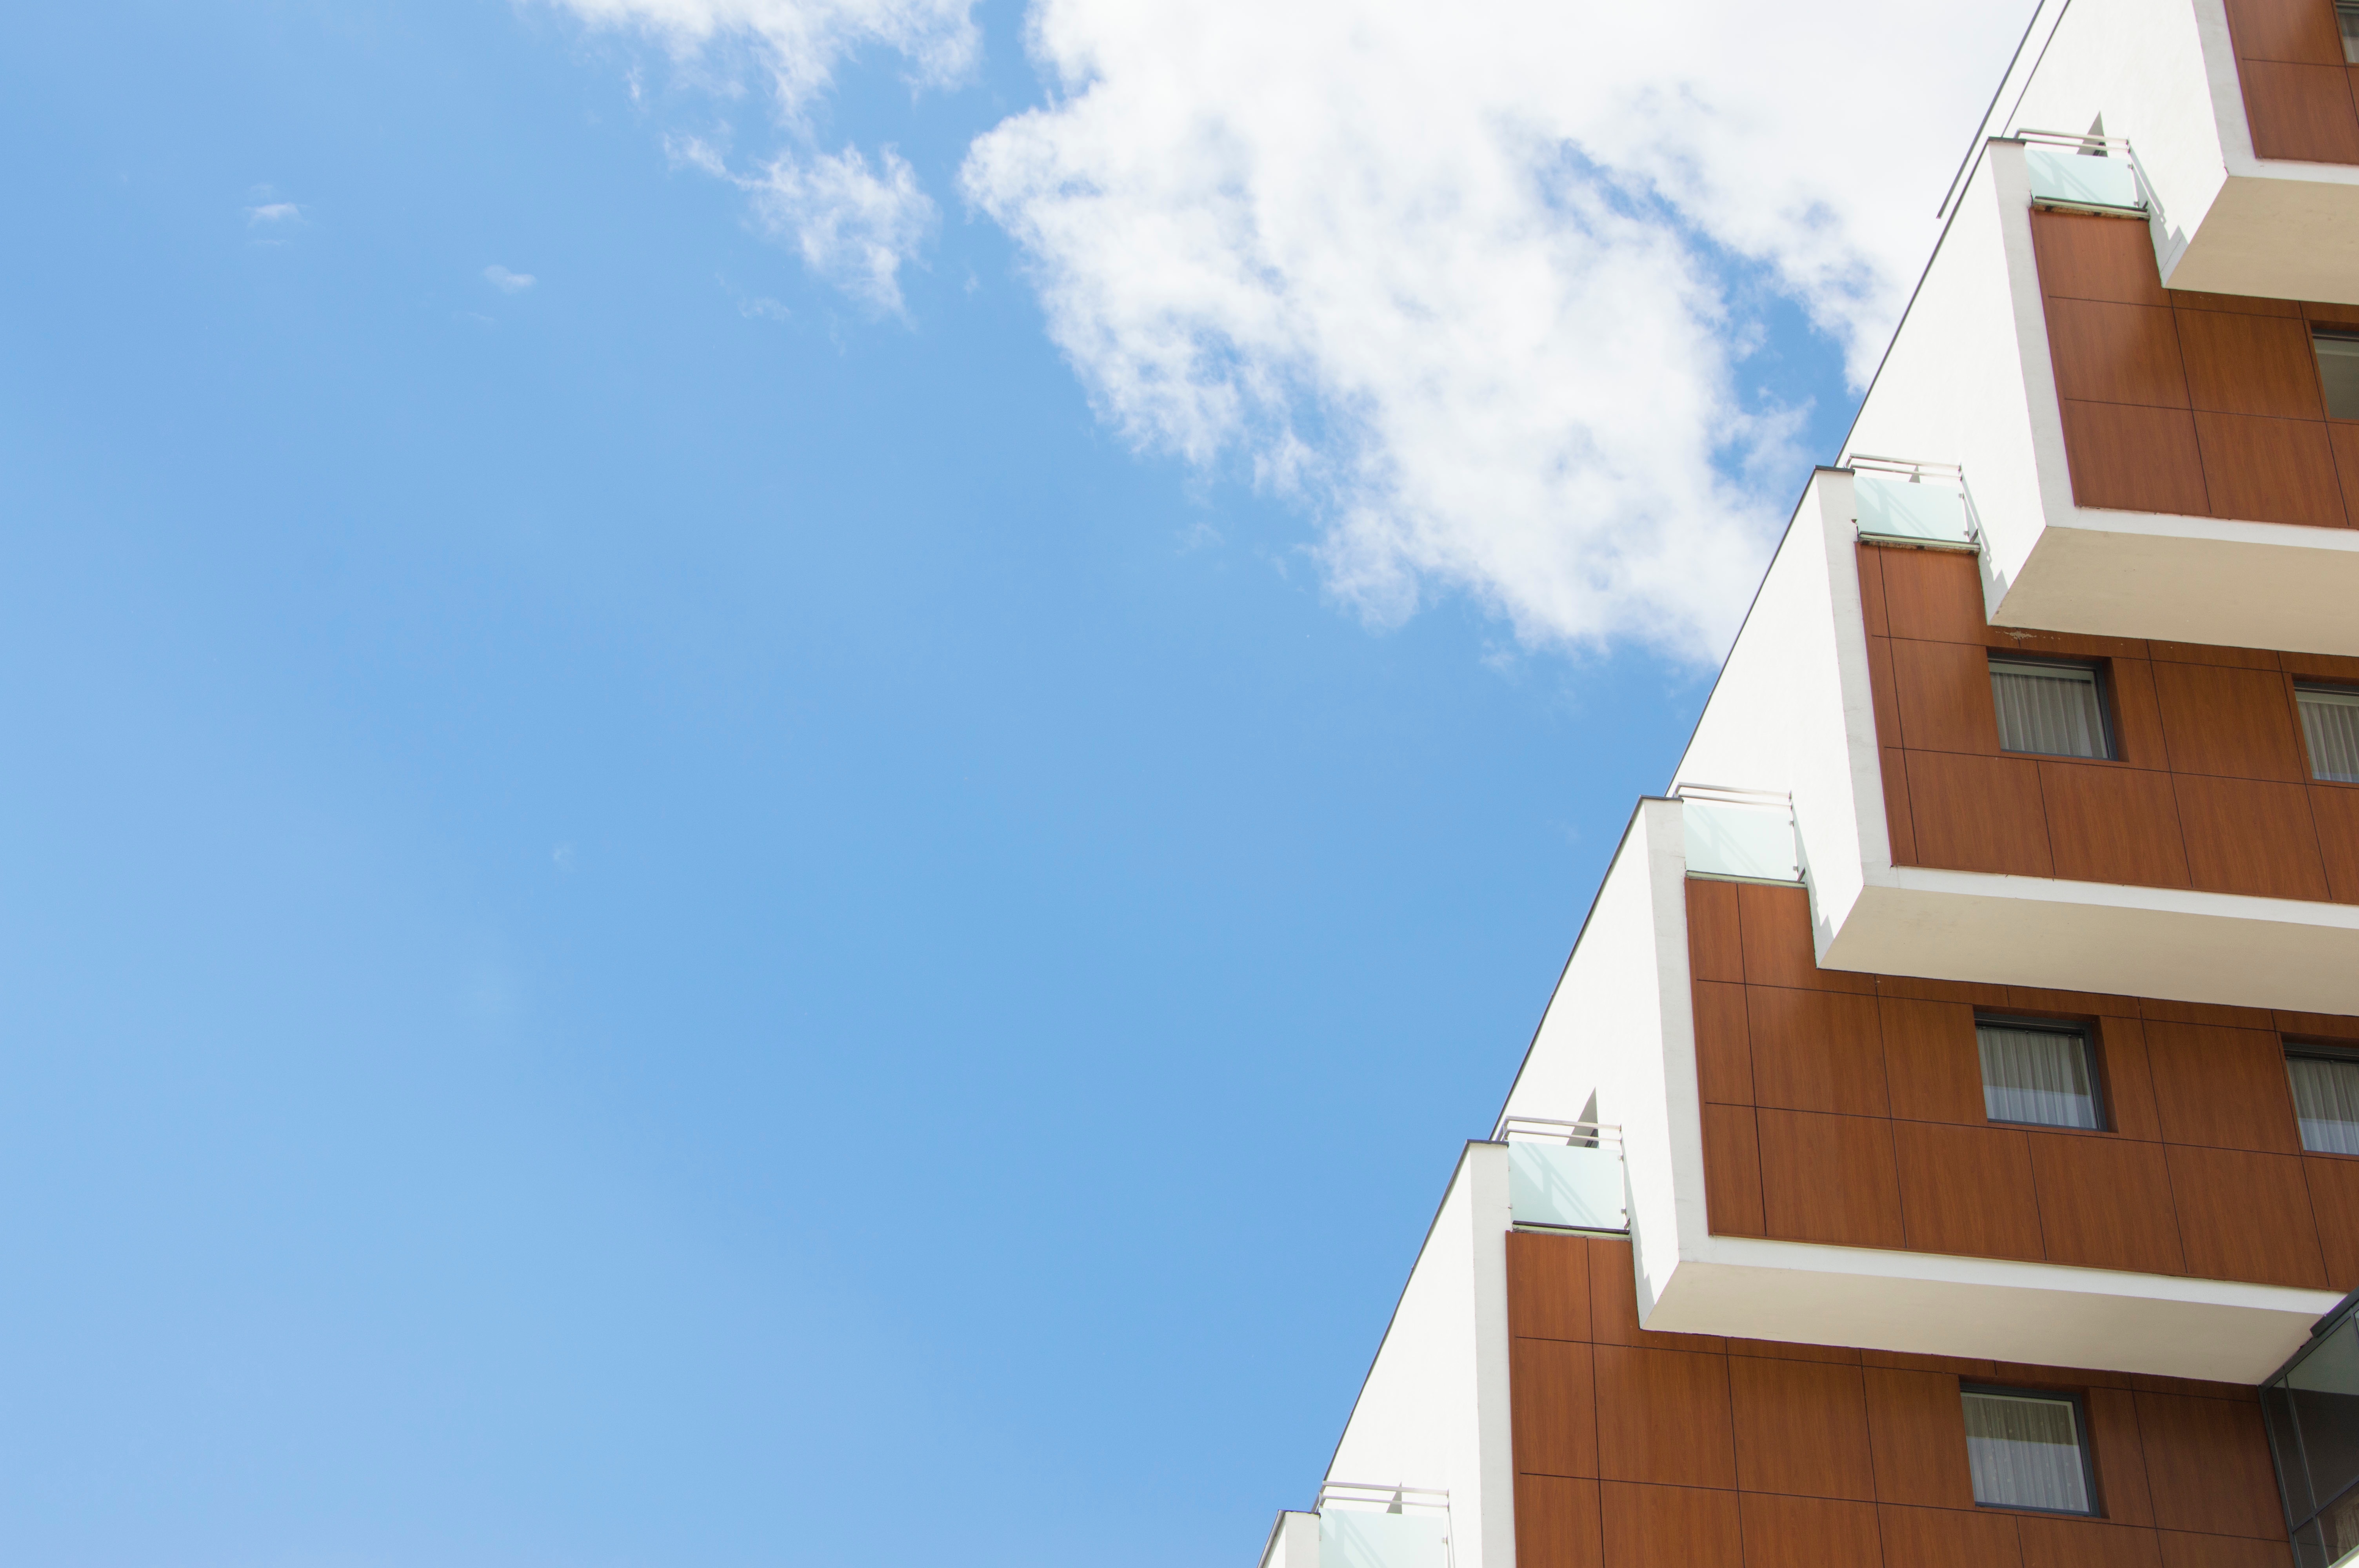
architecture, sky, house, roof, tower, facade, blue